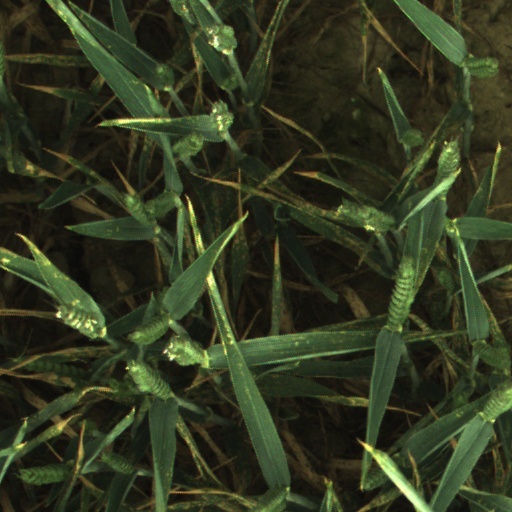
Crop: wheat